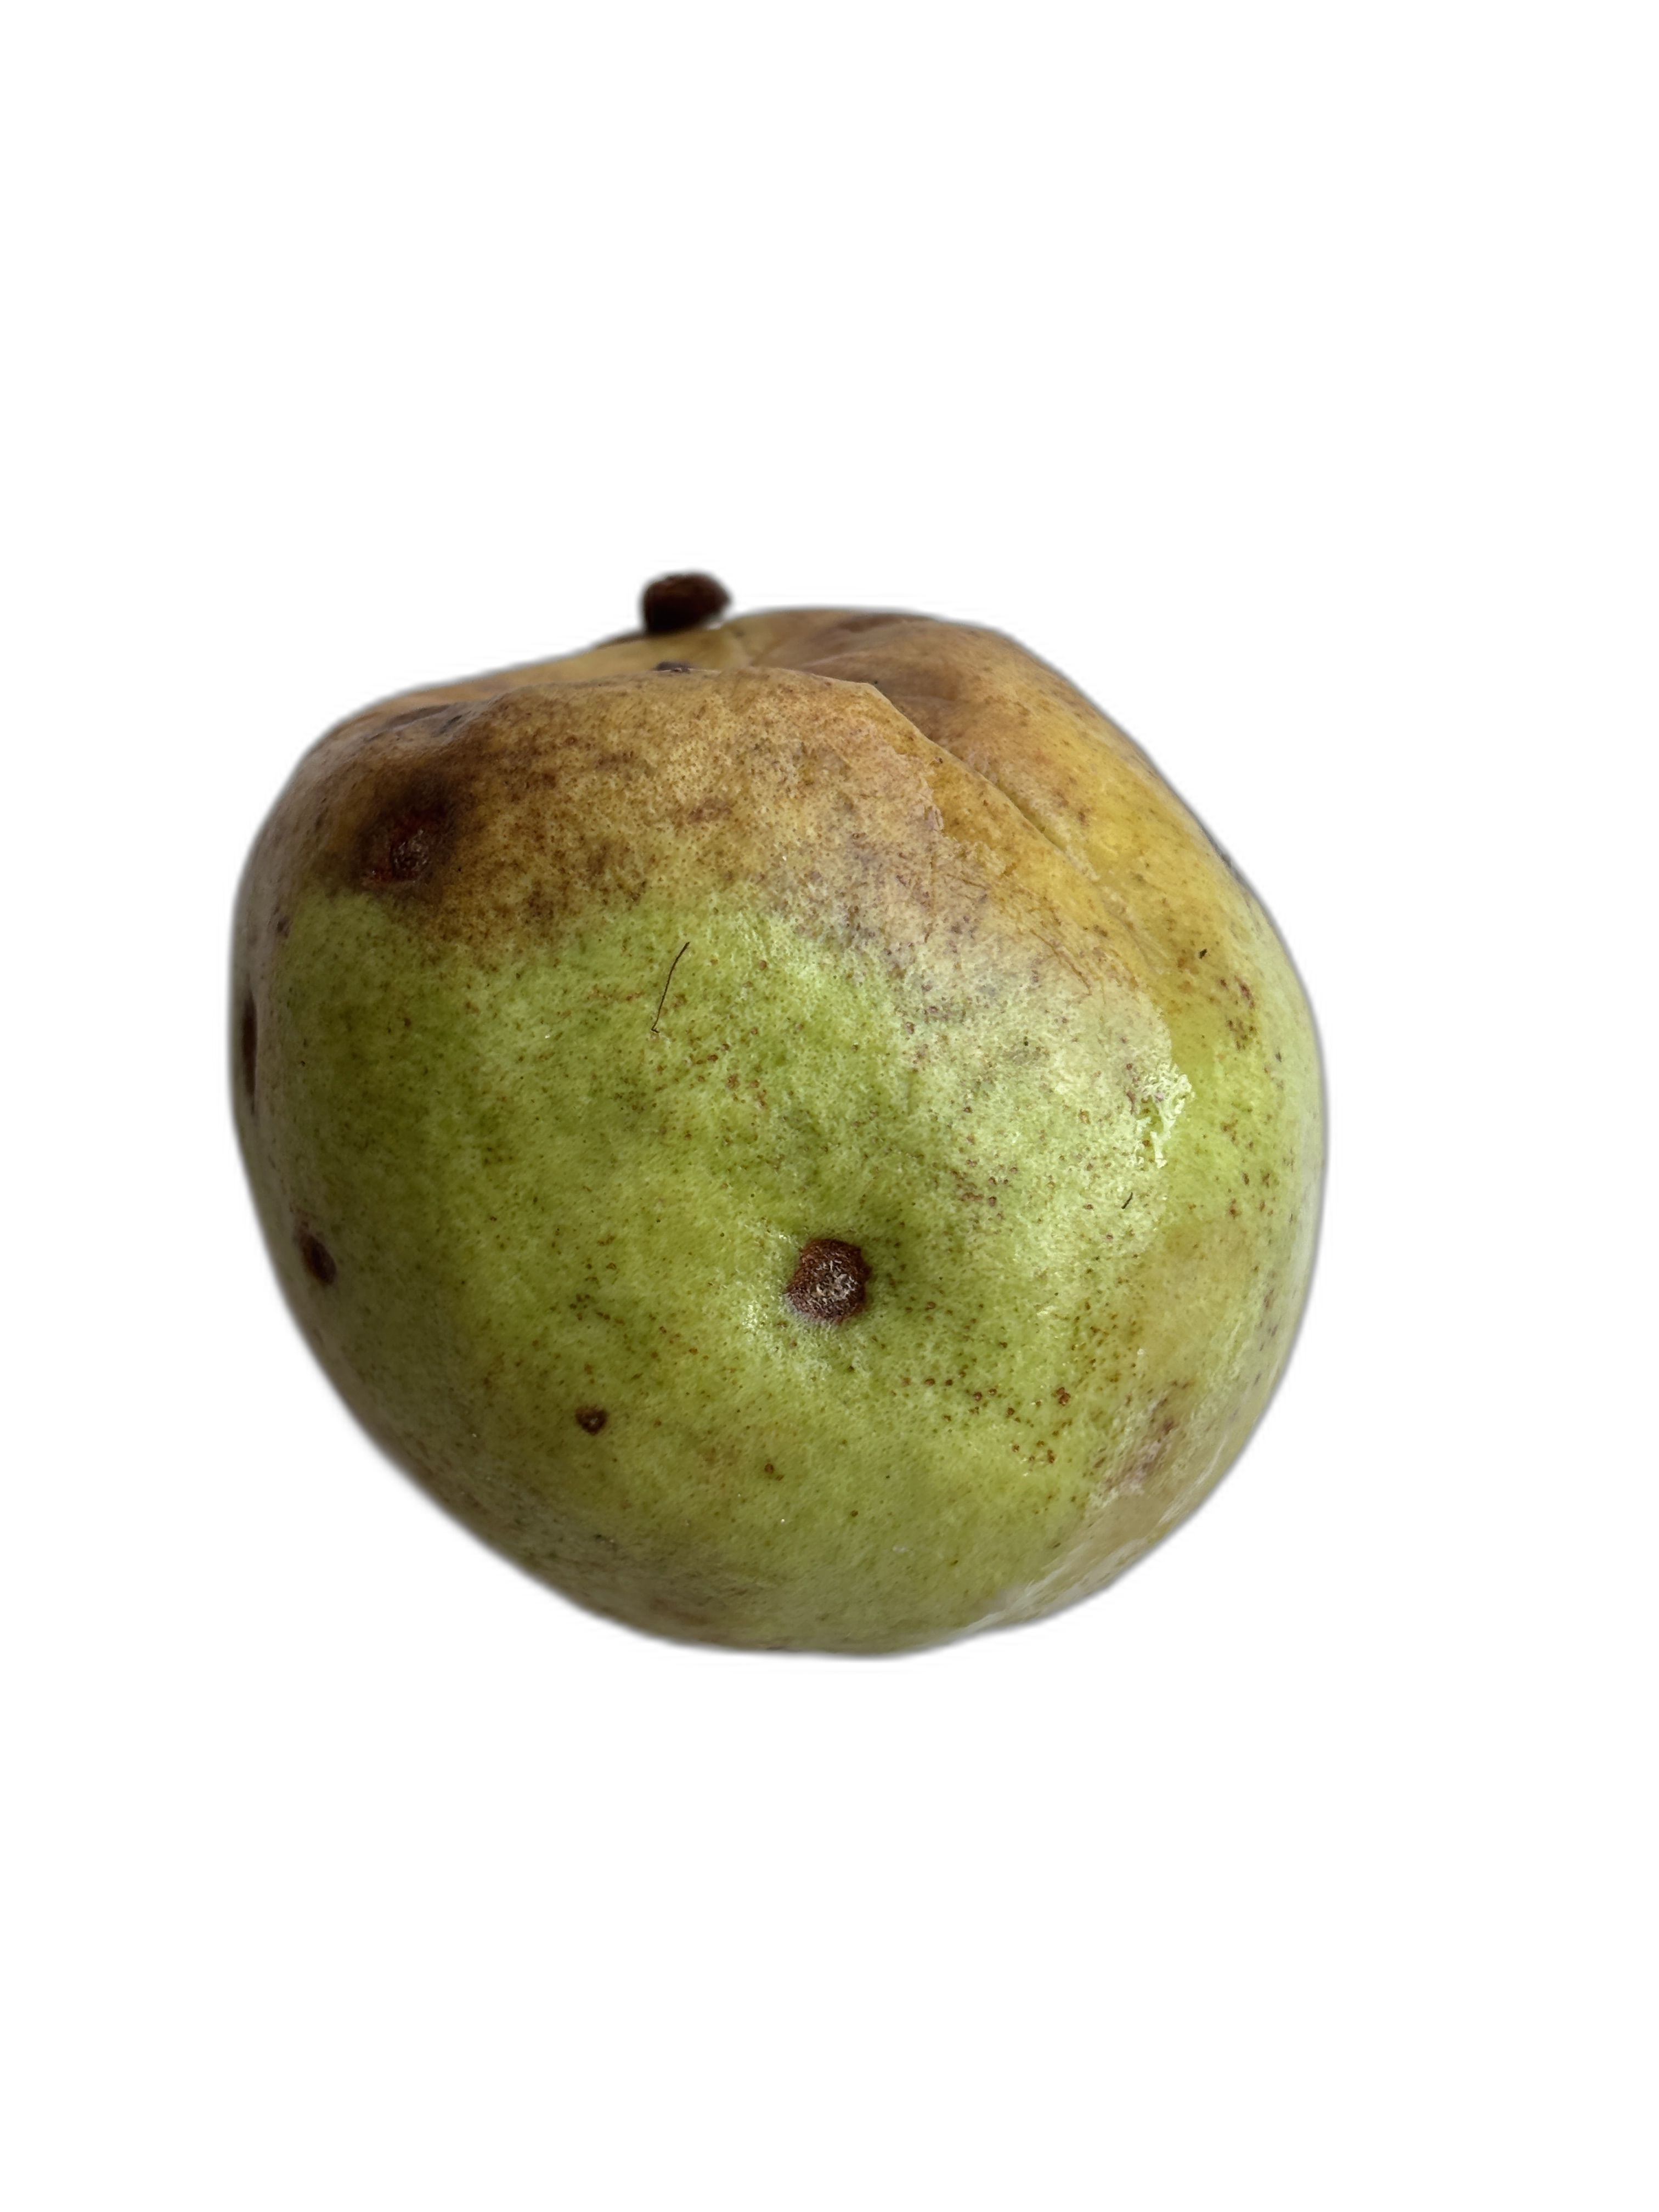
Plant part: fruit
Disease: Styler end root